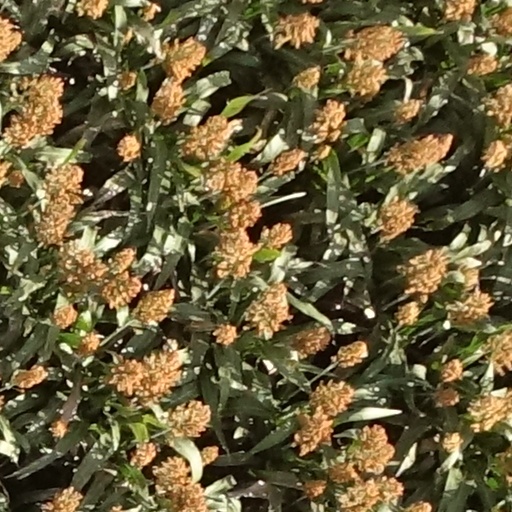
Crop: sorghum